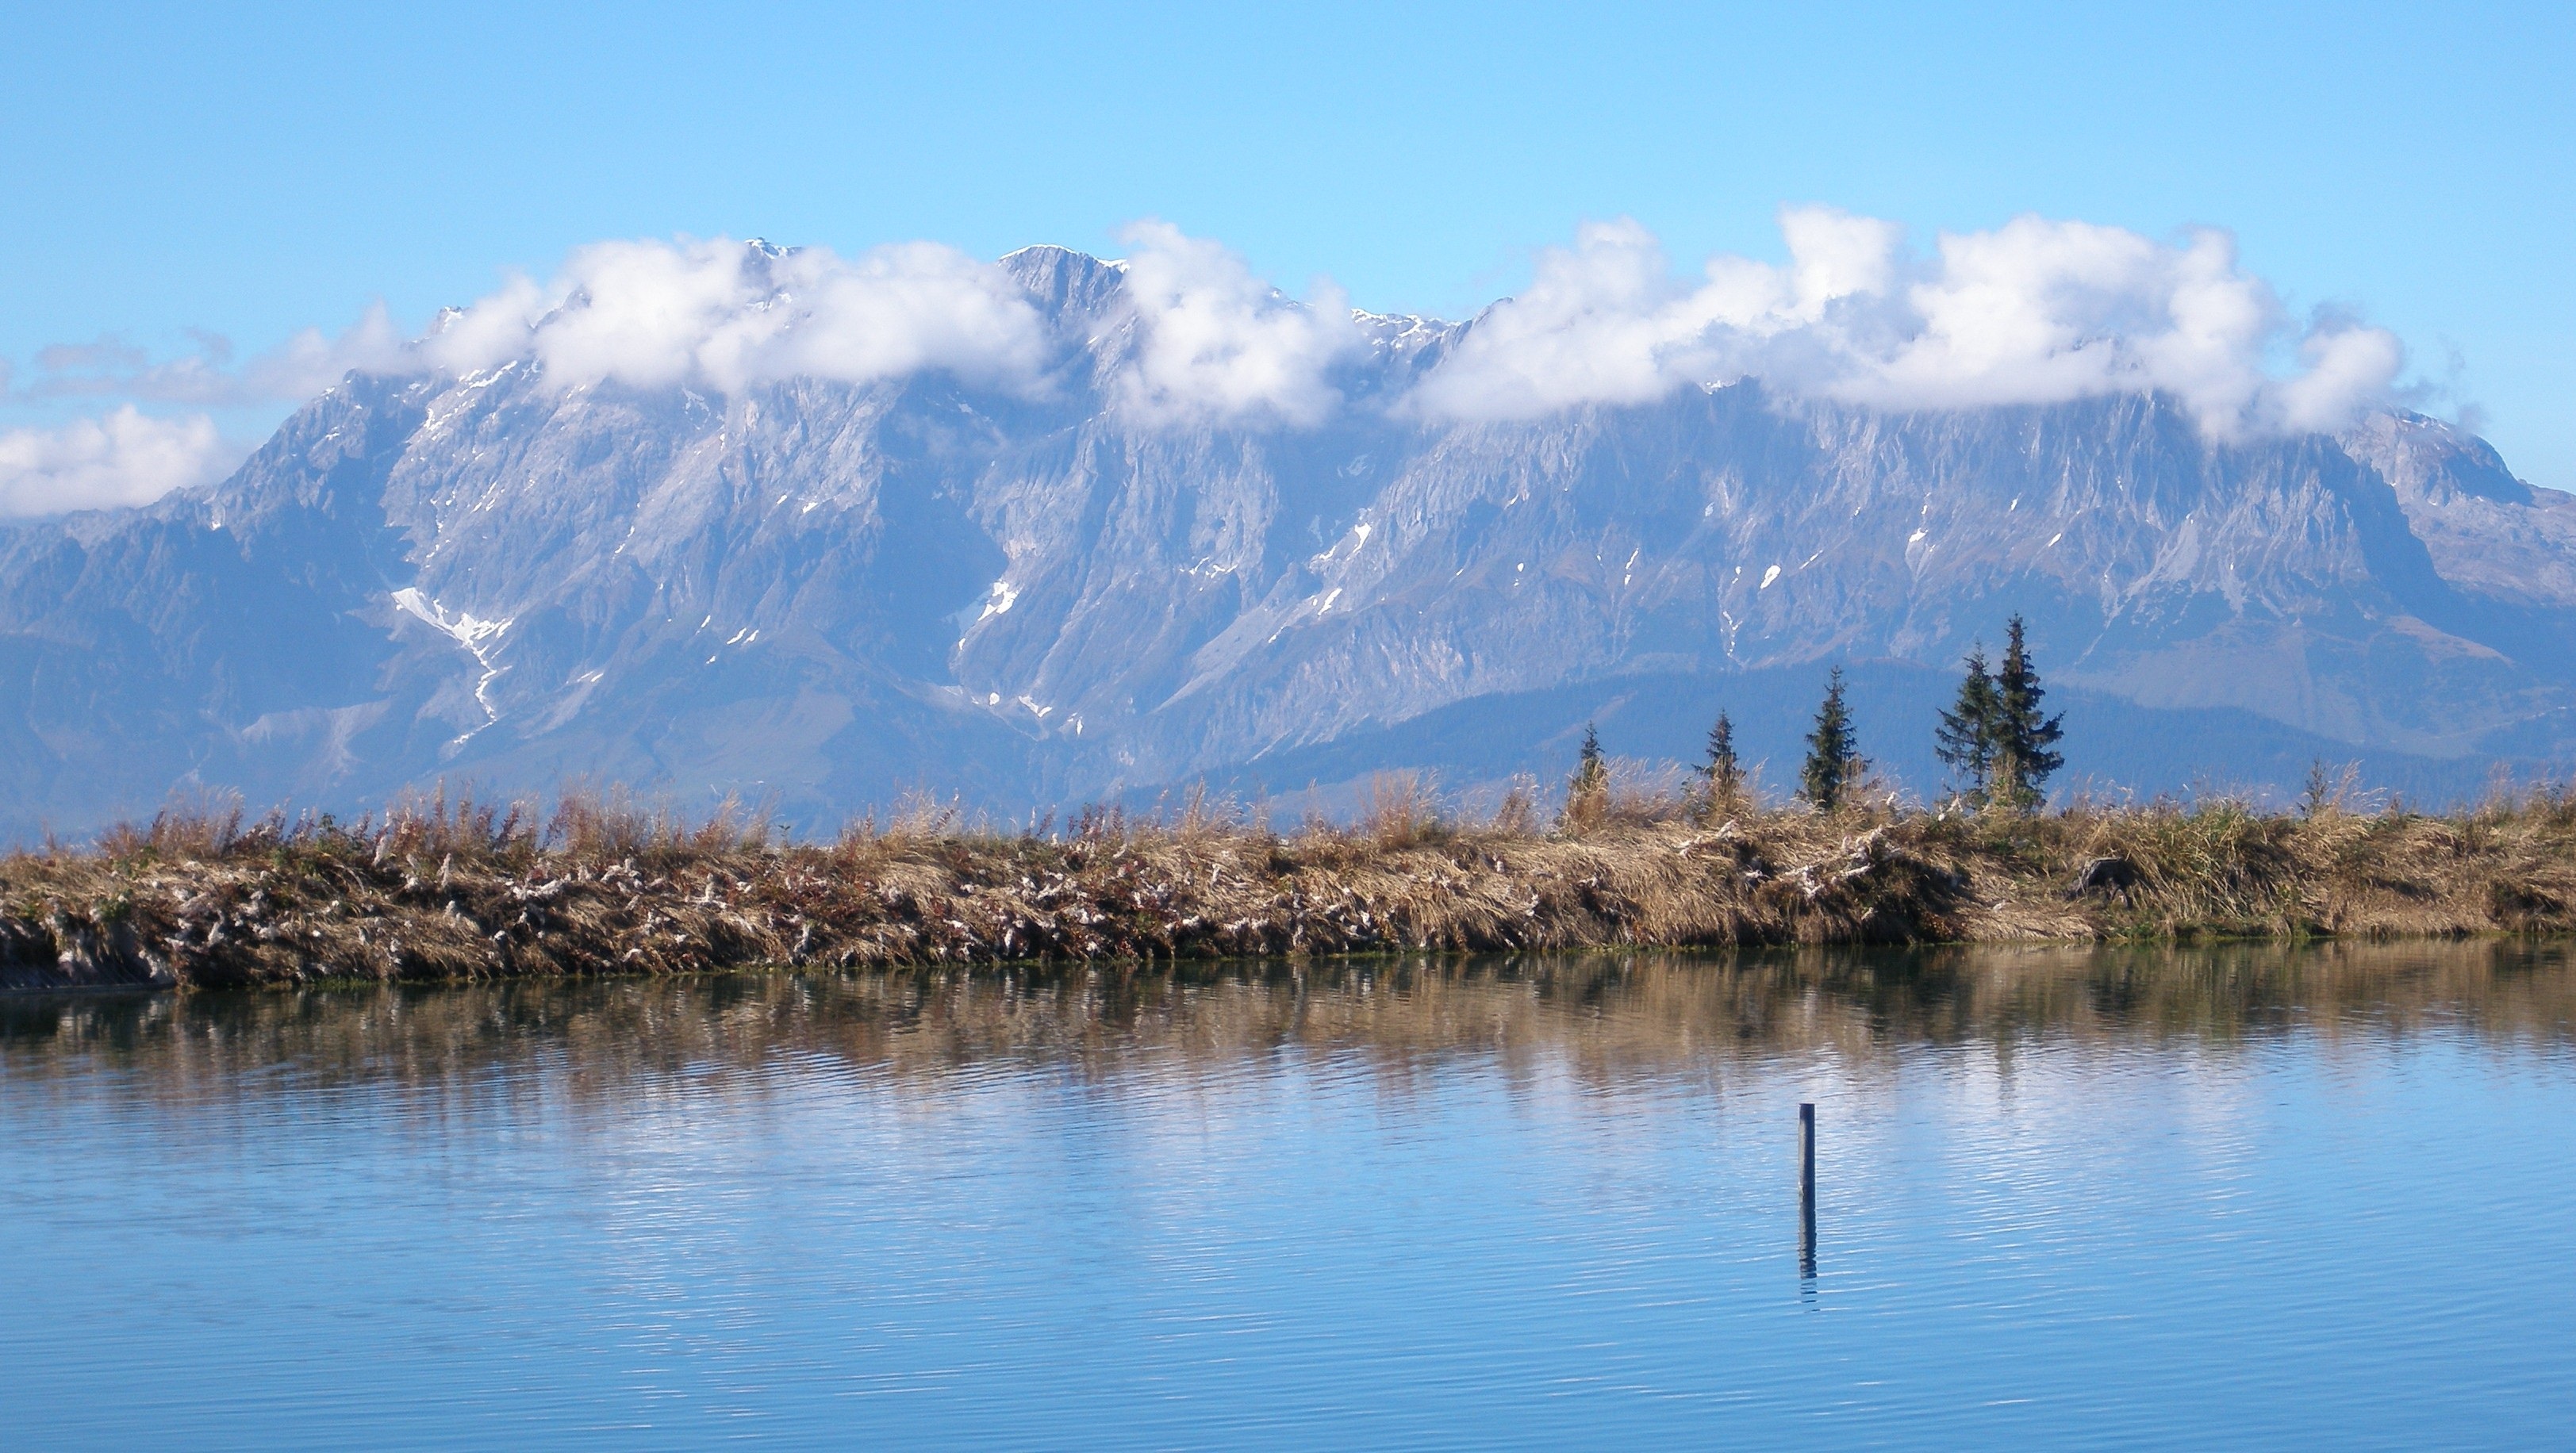
landscape, nature, wilderness, mountain, cloud, lake, mountain range, reflection, reservoir, mountains, plateau, loch, sky blue, sch nwetter, calm oasis, atmospheric phenomenon, mountainous landforms